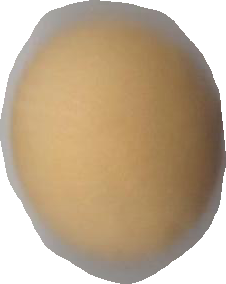
Variety: Dega